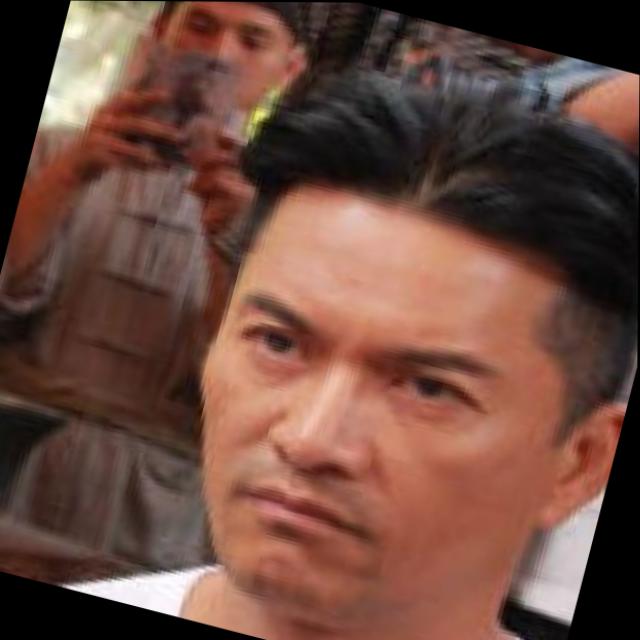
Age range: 45-64